Abergele and Pensarn railway station

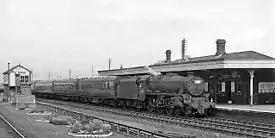
The station in 1962

When Sectorisation was introduced, the station was served by Regional Railways although Intercity Sector trains passed through on their way from London Euston to Holyhead.